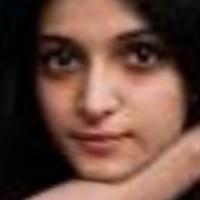
Age group: age 21-30